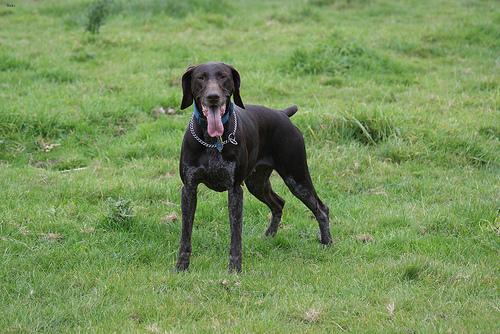
Breed: german shorthaired